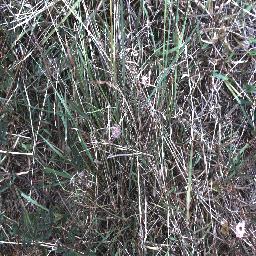
Label: negative